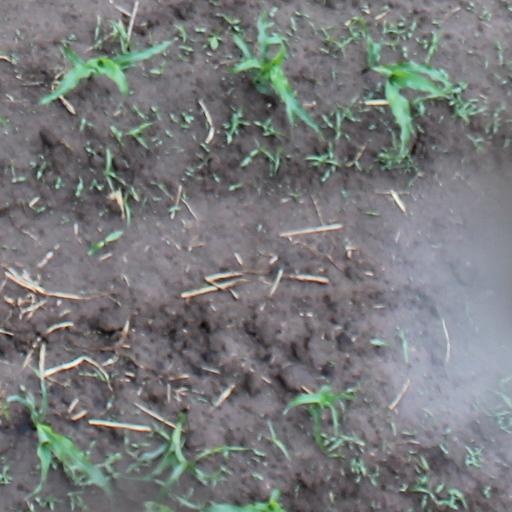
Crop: maize; corn